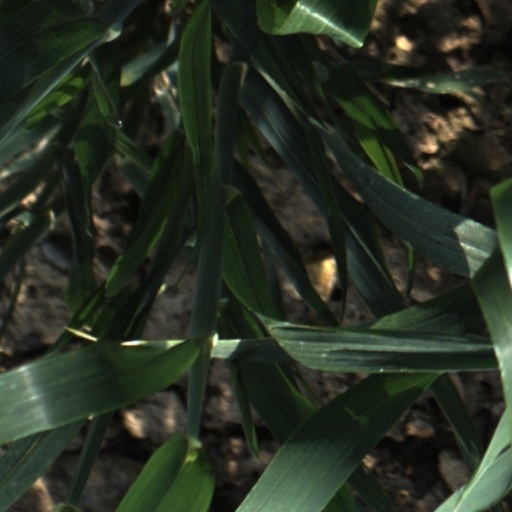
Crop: wheat